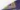
Number: 7